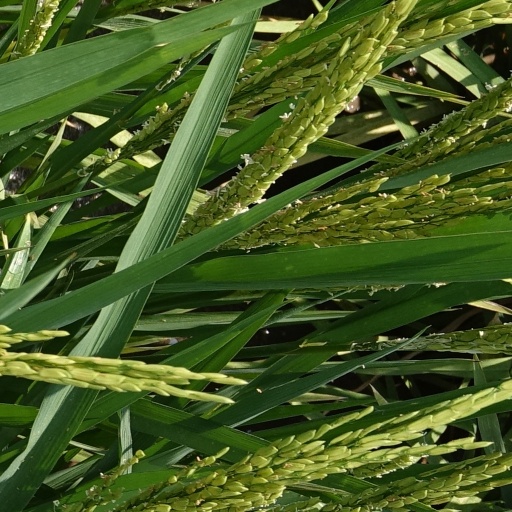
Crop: rice